Rayxanber

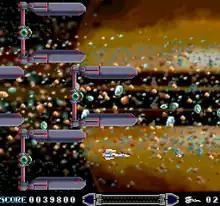
Screenshot of the game's second stage.

"Rayxanber" is a science fiction-themed scrolling shooter game reminiscent of "R-Type", in which the player takes control of a fighter pilot from Earth controlling the RT-X-32 space craft to fight against the biomechanical Zoul Empire. The player controls the ship through eight increasingly difficult stages over a constantly scrolling background, populated with an assortment of bioships, organic fortresses and obstacles. The scenery never stops moving until a boss is reached, which must be fought in order to progress further.